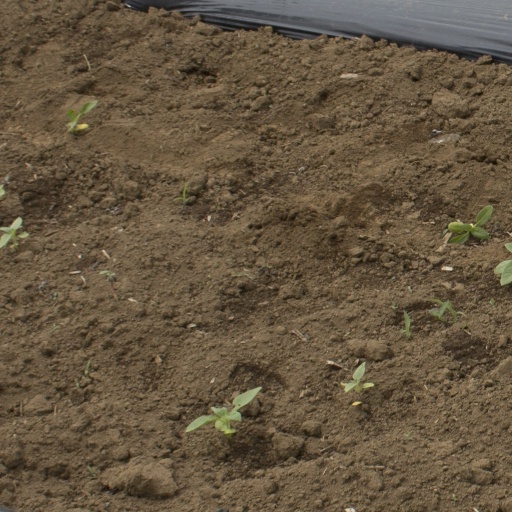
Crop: Jerusalem artichoke